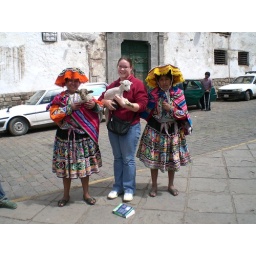
me holding a baby goat with girls in traditional dress